Nakhon Si Thammarat

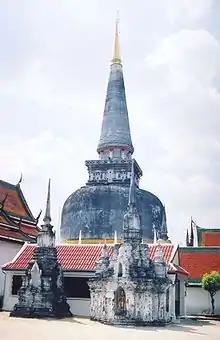
Chedi Phra Baromathat, constructed by King Sri Thammasok of Nakhon Si Thammarat Kingdom in the thirteenth century.

Wat Phra Mahathat Vihaan (Thai วัดพระมหาธาตุวรมหาวิหาร) is the most important temple of Nakhon Si Thammarat and southern Thailand. It was constructed at the time of the founding of the town, and contains a tooth relic of Buddha. The 78 m high chedi is surrounded by 173 smaller ones. While the chedi is now in Sri Lankan style, it is said to be built on top of an earlier Srivijaya style chedi. The chedi was renovated in early 2009 and now appears like new.